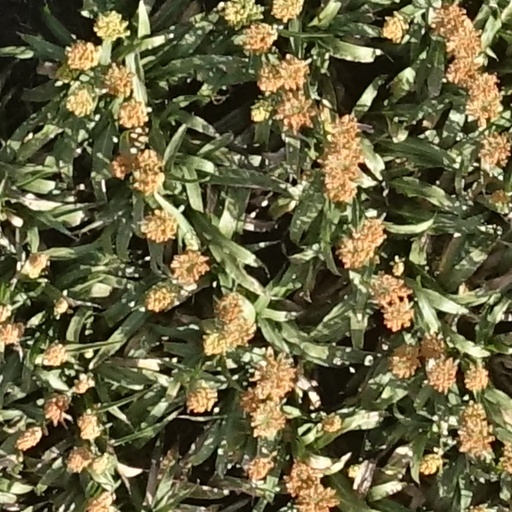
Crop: sorghum